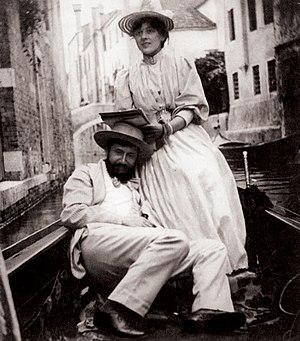
Jeanne Forain, née Jeanne Marie Eulalie Bosc à Paris 4ᵉ le 25 janvier 1865 et morte au Chesnay le 17 juin 1954, est une artiste peintre et sculptrice française.